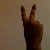
The image shows a hand gesture representing the number 2 in Indian Sign Language.